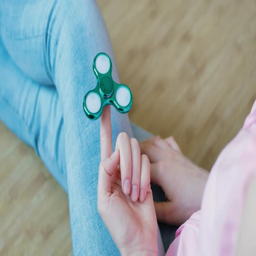
girl playing with a glossy light colourful toy